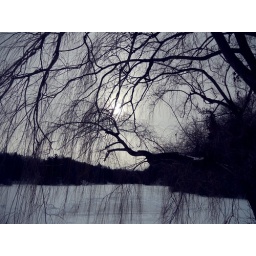
On another day.The eastern sky grows cold.Winter in water colors,Shades of gray